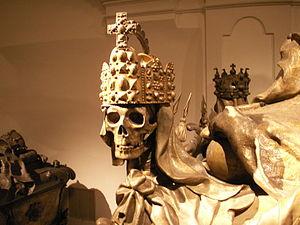
Moses Joseph Roth est un écrivain et journaliste autrichien, né en Galicie, aux confins de l'Empire autrichien, sous le règne de François-Joseph, dans une famille juive de langue allemande.
La crypte des Capucins à Vienne renferme les sépultures de la maison de Habsbourg depuis 1633, famille ayant régné sur le Saint-Empire romain germanique et sur l'Autriche ainsi que la Hongrie et la Bohême.
La couronne du Saint-Empire était depuis le haut Moyen Âge la couronne des rois et empereurs du Saint-Empire romain germanique. À partir de l’avènement de Conrad II, la plupart des souverains germaniques l'ont ceinte. Outre le crucifix de l'Empire, l’épée impériale et la Sainte lance, cette couronne fut le principal bijou des regalia du Saint-Empire. Lors de la cérémonie du couronnement, l'archevêque de Mayence remettait solennellement au nouveau monarque le sceptre et l’orbe. Ainsi la couronne et le cabochon disparu qui l'ornait, appelé « Orphanus », devint-elle le symbole du pouvoir des rois : un couronnement sans ces insignes était généralement considéré comme illégitime. Il n'est pas jusqu'à la fonction religieuse du monarque qui ne fut symbolisée par des miniatures gravées sur cette couronne.